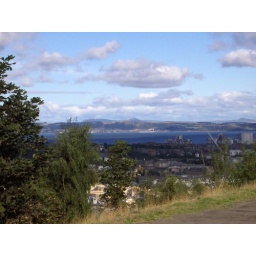
Looking out over the river Forth from Calton hill